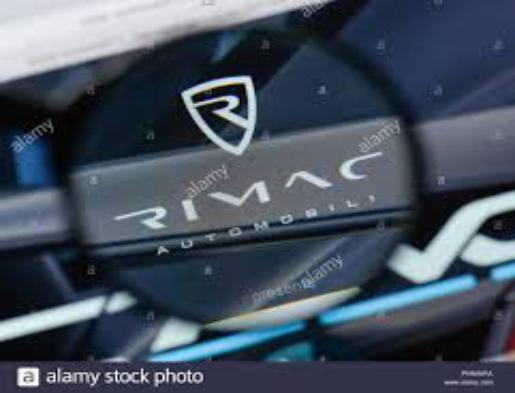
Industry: Transportation